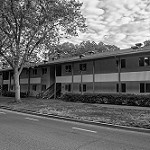
Label: B & W